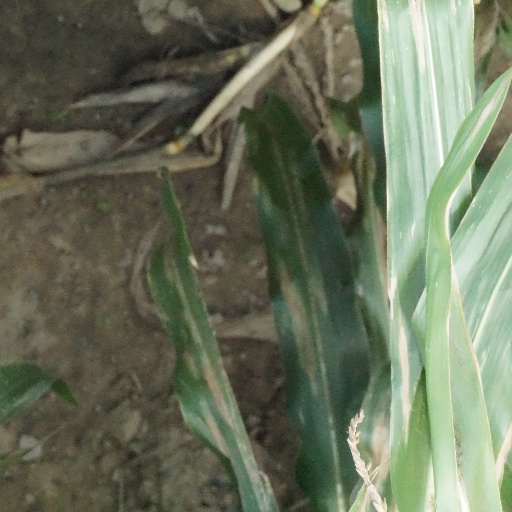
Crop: maize; corn